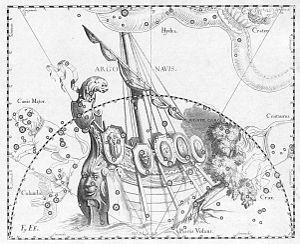
Le Navire Argo était une énorme constellation, parmi celles décrites par Aratos, puis par Ptolémée. Cette constellation représentait l’Argo, le navire utilisé par Jason et les Argonautes. L'appartenance initiale de la Boussole est disputée.
La Carène est l'une des 88 constellations du ciel. Traversée par la Voie lactée, la constellation de la Carène, bien qu'elle ne soit pas la plus grande du ciel, possède un nombre assez important d'étoiles brillantes, dont Canopus, la deuxième de la voûte céleste.
Le Chêne de Charles était une constellation créée par l'astronome anglais Sir Edmond Halley en 1679. Le nom fait référence au chêne où Charles II se serait caché des troupes d'Oliver Cromwell après la Bataille de Worcester. Elle était située entre les constellations de la Croix du Sud et de la Carène. Contestée, elle a été officiellement supprimée par l'abbé Lacaille.